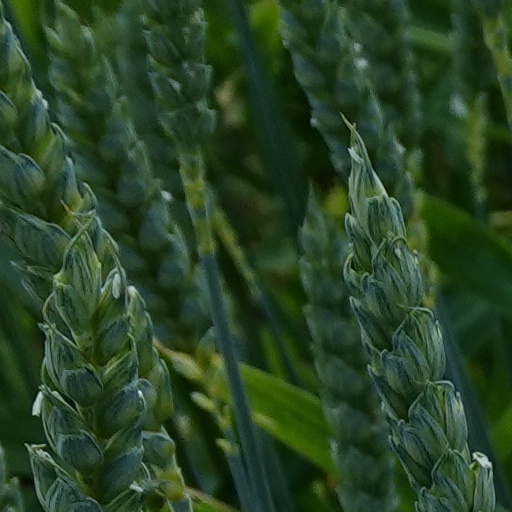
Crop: wheat